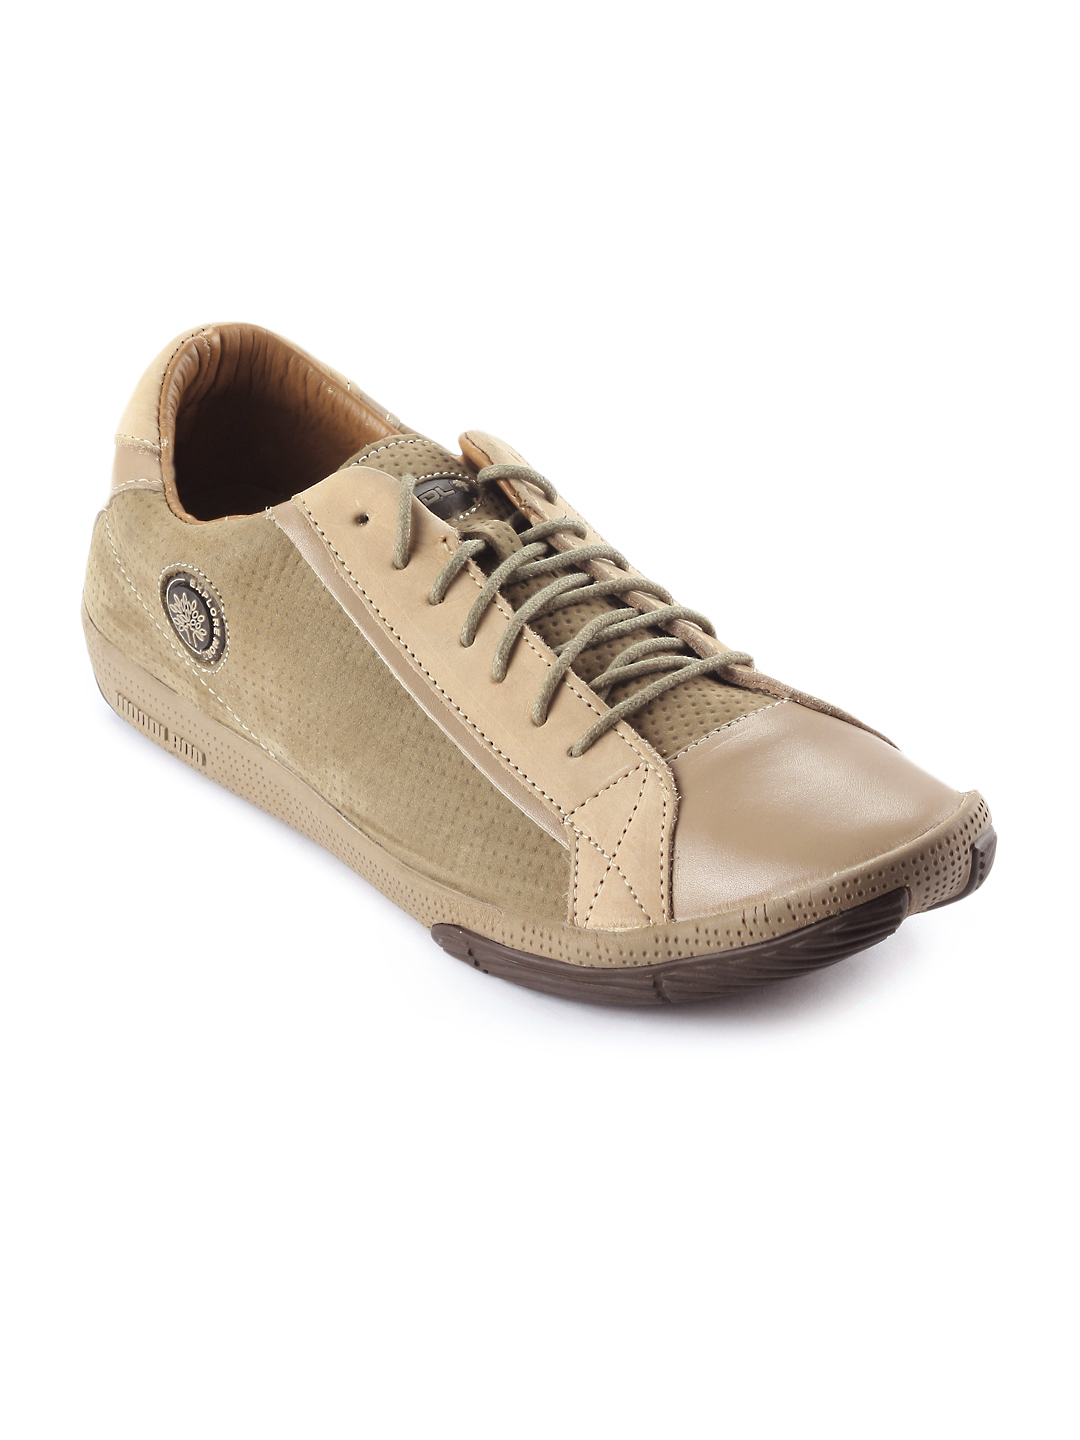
Woodland Men Khaki Casual Shoes
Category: Footwear / Shoes / Casual Shoes
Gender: Men
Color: Khaki
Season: Summer 2012
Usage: Casual